Alpine Peace Crossing

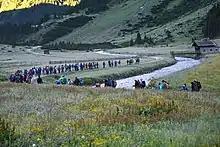
Hike of 2021

The initiative was founded in 2007 by Ernst Löschner, who organised the first commemorative hike across the Krimmler Tauern, from the Krimmler Tauernhaus to Kasern in South Tyrol/Alto Adige in the same year. Since then, the commemorative hike has taken place every year in the early summer; only in 2020 was the event cancelled due to Corona, but it was replaced by a virtual hike.